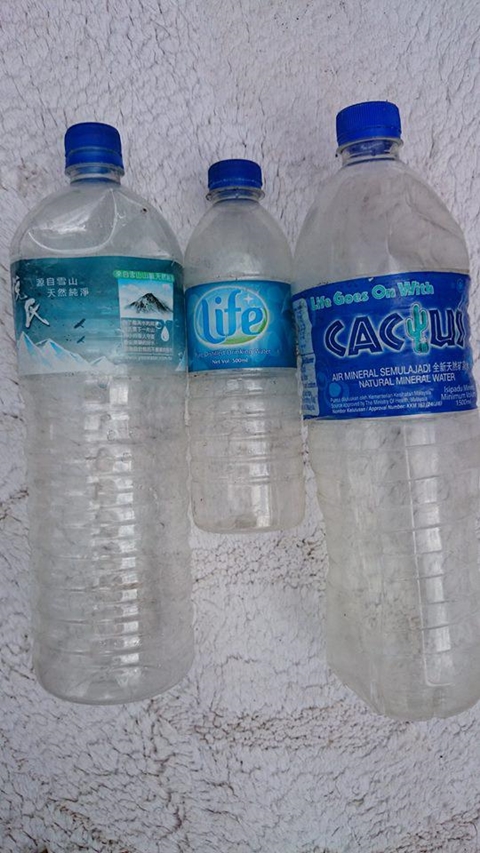
Waste category: plastic